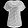
Label: T - shirt / top